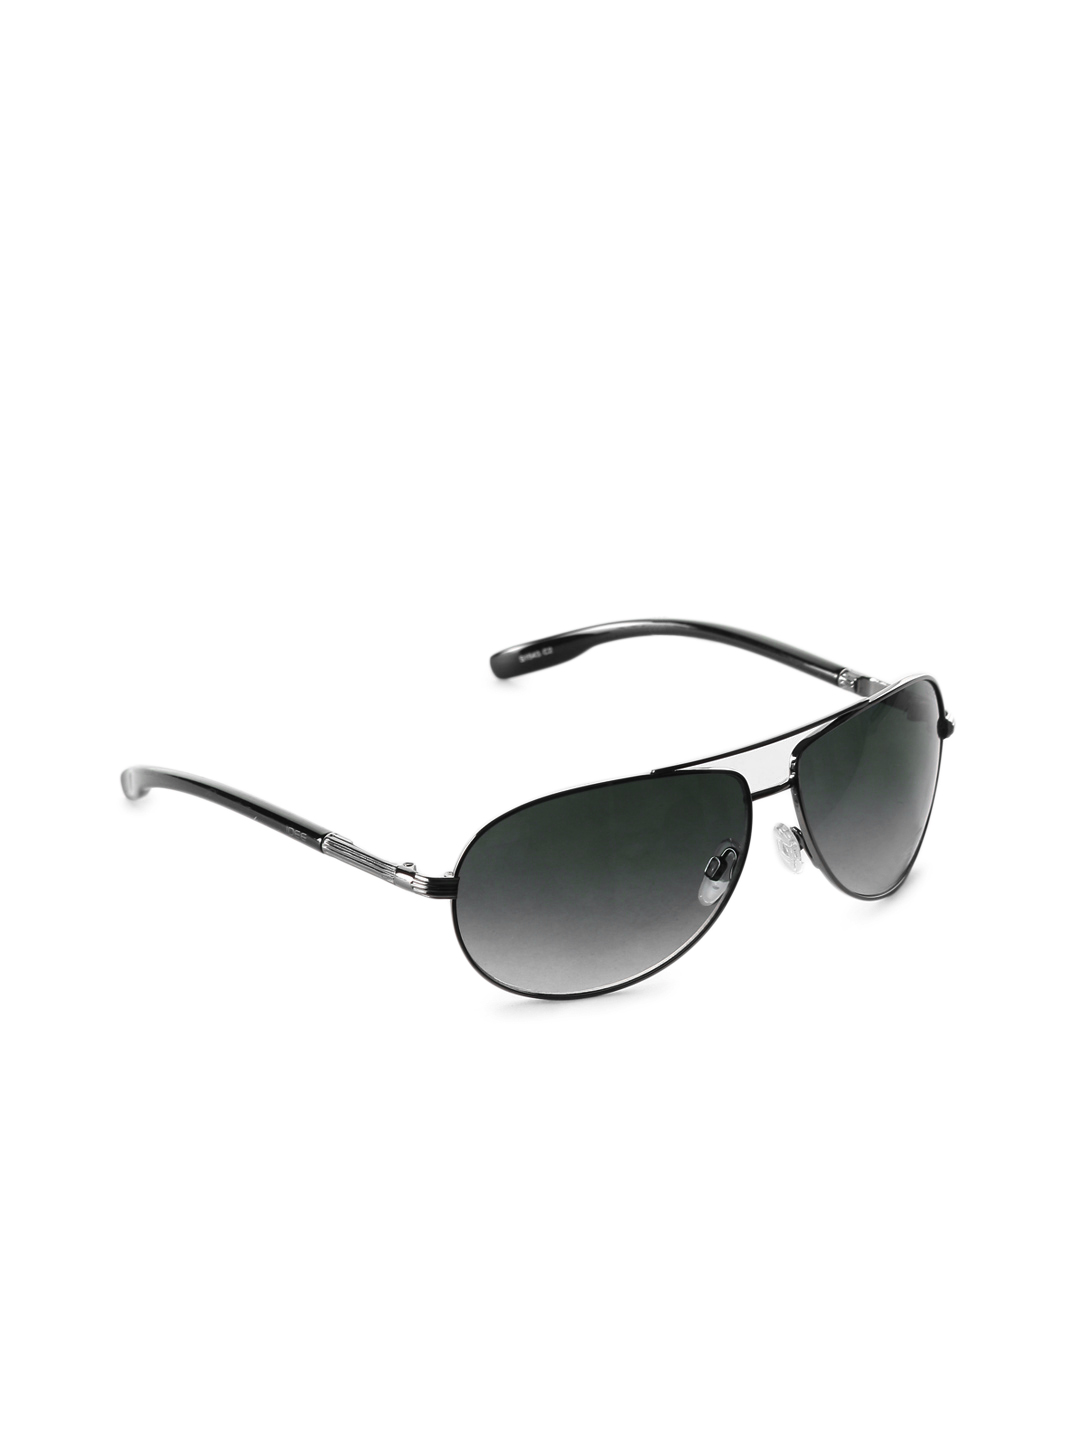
Idee Men Metallic Sunglasses
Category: Accessories / Eyewear / Sunglasses
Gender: Men
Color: Metallic
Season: Winter 2016
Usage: Casual